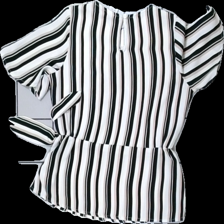
View: back
Type: Blouse
Category: Children
Brand: Lindex
Colors: White, Pink, Black
Material: 100% Polyester
Pattern: Striped
Cut: Regular
Size: 128
Season: All
Price range: 50-100
Recommended usage: Reuse
Description: bluse with stripes